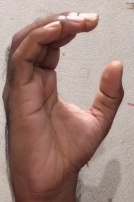
ASL sign: C